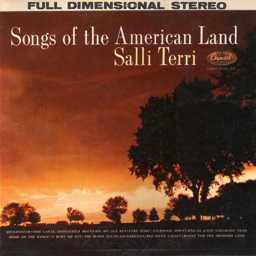
songs of the album cover